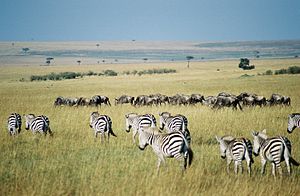
Nationalparker i Kenya
Gnuer og Zebraer i Masai Mara.
Kenyas nationalparker har siden 1990 været finansieret og bevogtet af Kenya Wildlife Services. Blandt nationalparkerne findes så forskellige naturformer som ørken og regnskov. Her findes også nogle af verdens mere kendte nationalparker, som Masai Mara, Tsavo og Nakurusøen, en af sodasøerne i Rift Valley.